Federal Reserve

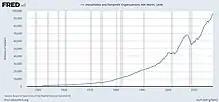
Total Net WorthBalance Sheet of Households and Nonprofit Organizations 1949–2012

A member bank is a private institution and owns stock in its regional Federal Reserve Bank. All nationally chartered banks hold stock in one of the Federal Reserve Banks. State chartered banks may choose to be members (and hold stock in their regional Federal Reserve bank) upon meeting certain standards.